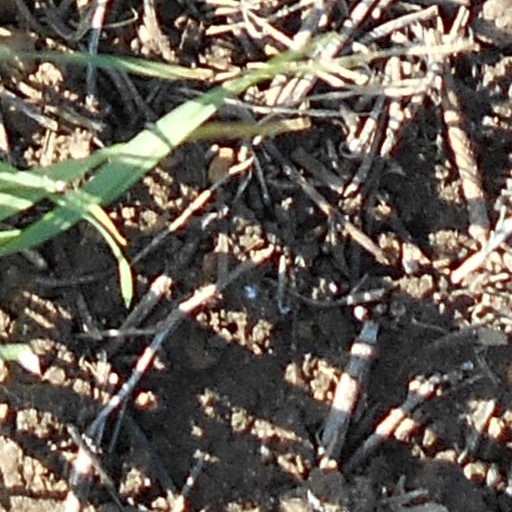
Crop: wheat